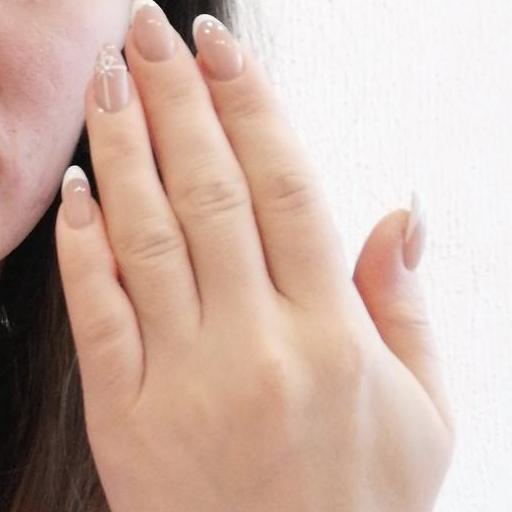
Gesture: stop_inverted